Chatmonchy

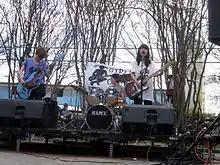
Kumiko Takahashi, Akiko Fukuoka & Eriko Hashimoto performing live in Texas, 2010.

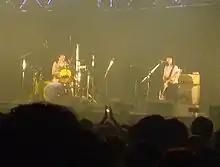
Akiko Fukuoka & Eriko Hashimoto performing live, 2011.

From 2005, they were signed to Sony Music Japan's Ki/oon Records record label. In November 2017, the band announced that they were disbanding.